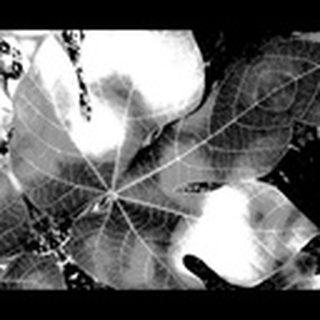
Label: healthy_cotton